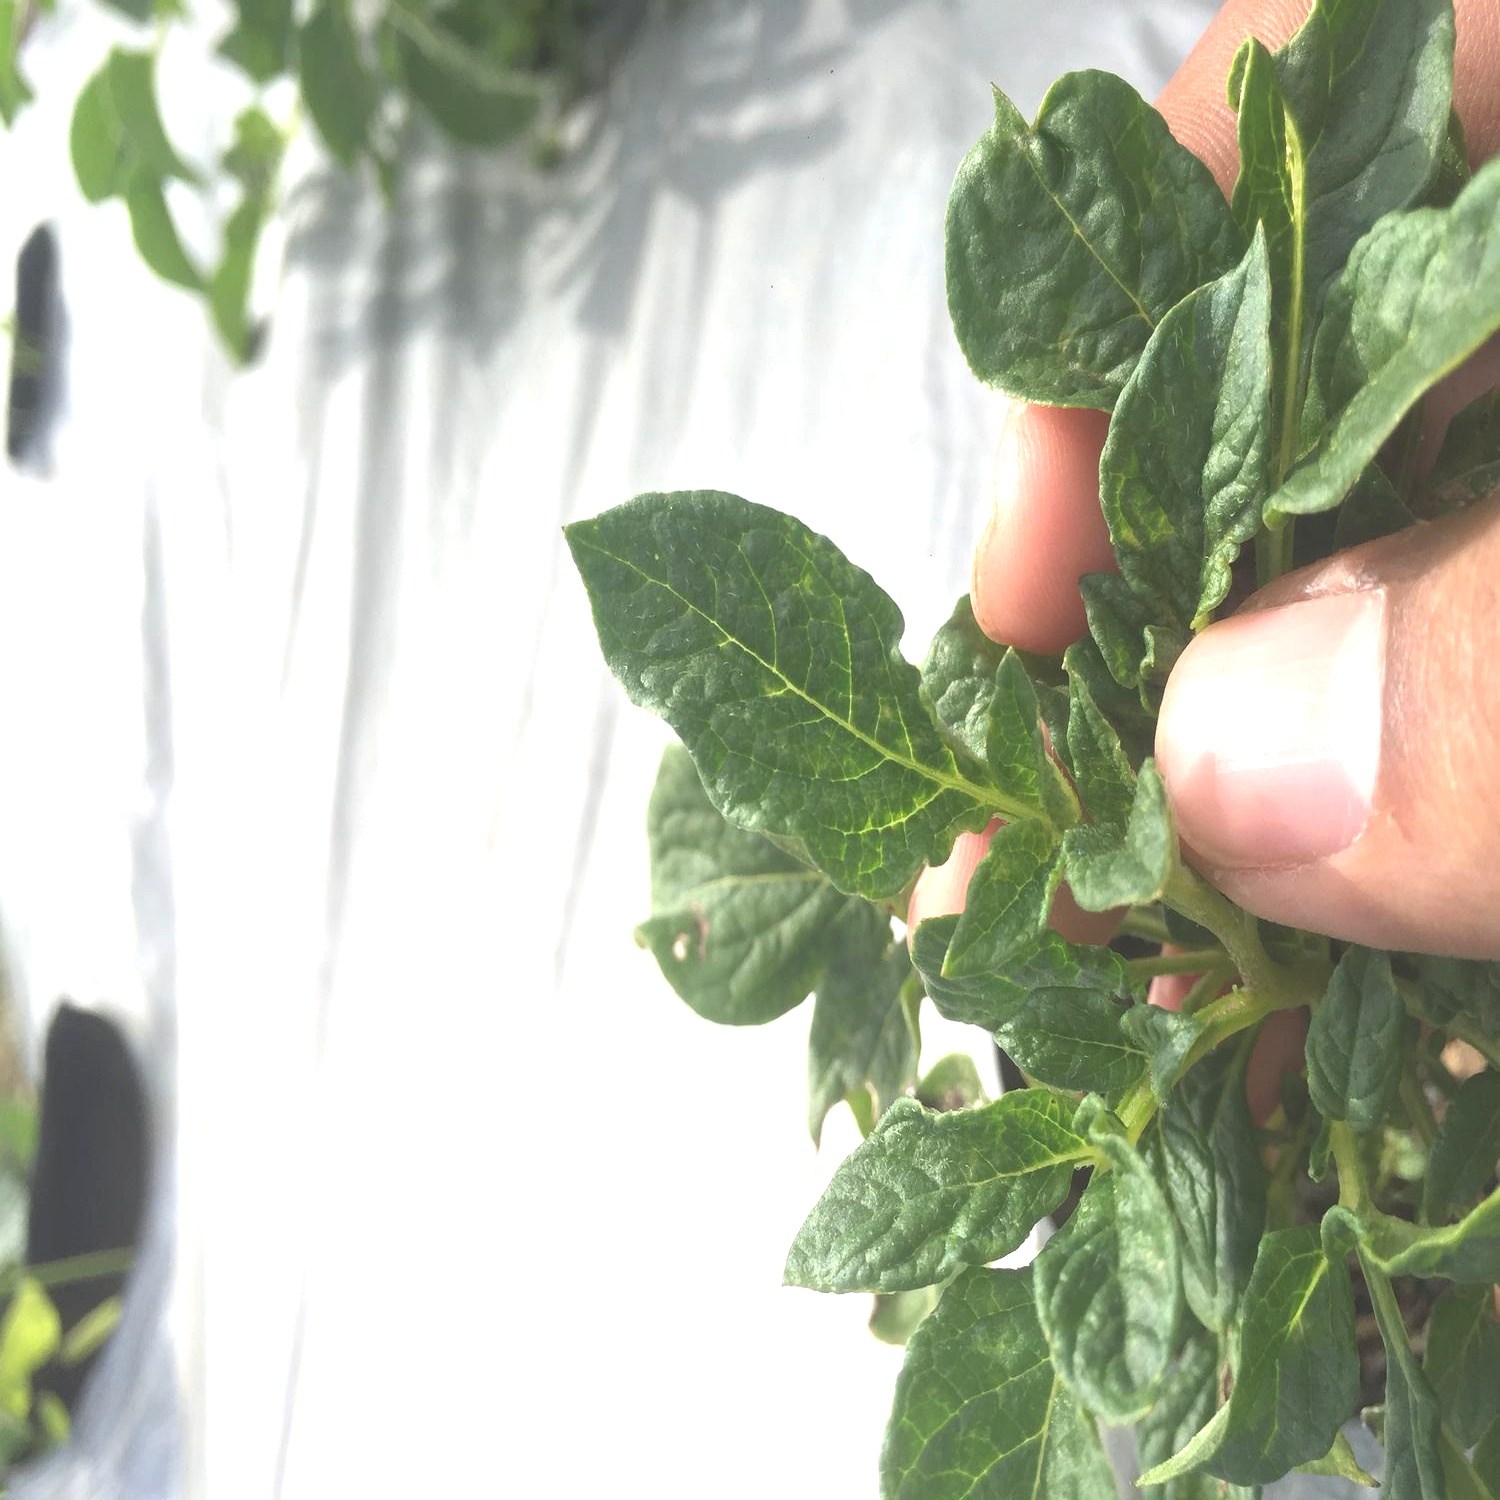
Etiqueta: Virus